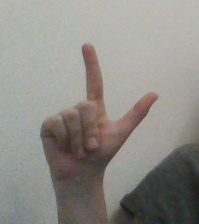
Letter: laam